Grant Patterson

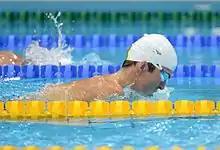
Patterson at the 2012 London Paralympics

At the 2013 IPC Swimming World Championships in Montreal, Canada, Patterson won a silver medal in the Men's 150 m Individual Medley S3 and two bronze medals in the Men's 50 m Freestyle S3 and Men's 100 m Freestyle S3.